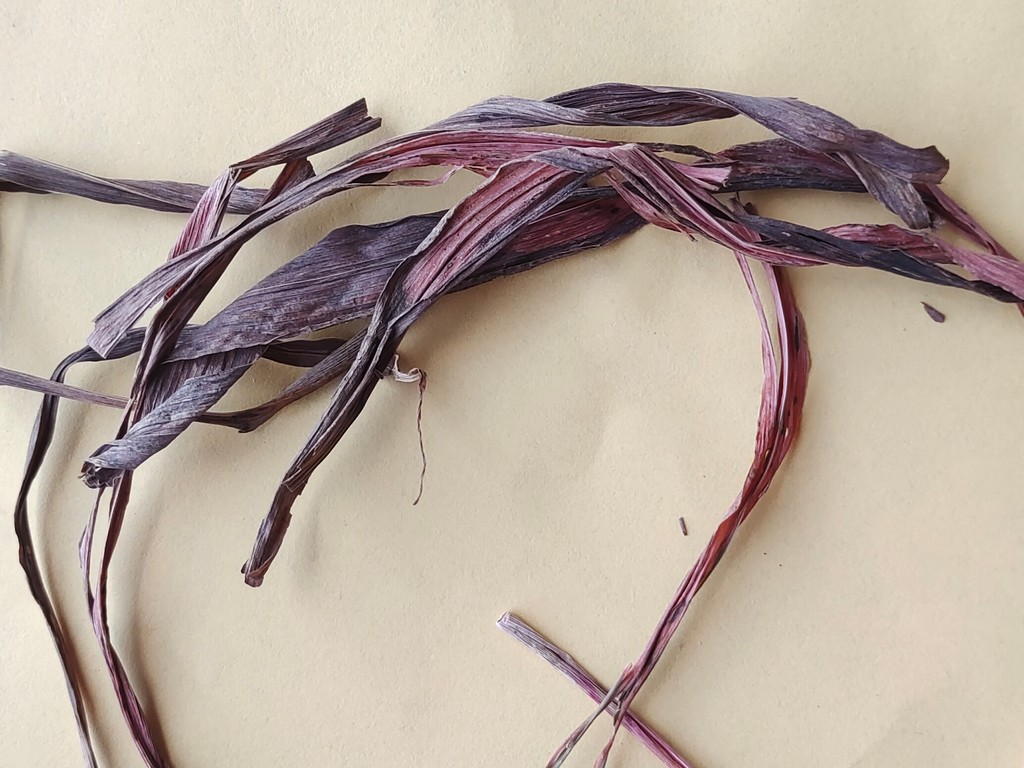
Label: Dried